Avalon (novel)

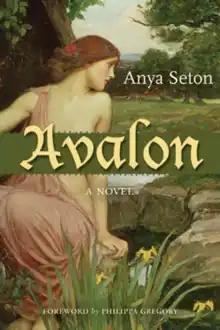
Cover of the 2006 reprint

It is a fictional story about Saint Rumon and Merewyn, set against a broad historical background of Anglo-Saxon England and the Viking expansion to Iceland and Greenland. It follows their journey and acceptance into the English royal court, Merewyn's kidnapping by Vikings, Rumon's epic search for her and their ultimate reunion back in England.